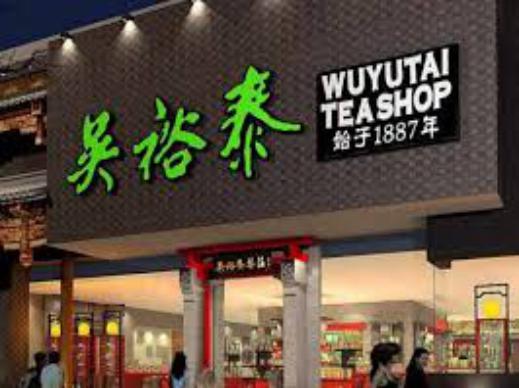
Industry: Food